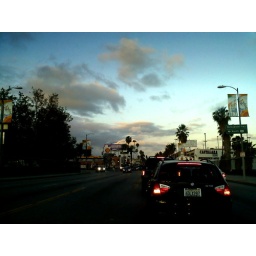
pretty sure that's a jesus face in that middle cloud... the things you see driving home from hollywood.